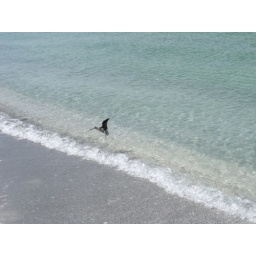
bird flying over wave, note the lovely blue green water